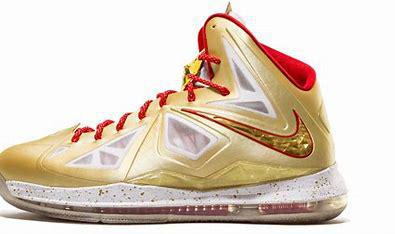
Brand: Nike
Model: Lebron 10